Larries

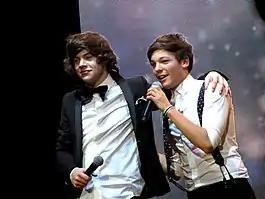
Styles and Tomlinson in 2012

Larries are shipping conspiracy theorists who believe that former One Direction bandmates Harry Styles and Louis Tomlinson had or still have a long-term and secret romantic relationship. A fundamental part of this conspiracy theory is that the two, name blended as "Larry Stylinson", have had their sexual identities deliberately concealed, known as closeting, by their management company, Modest Management, supposedly guided by homophobic corporate interests.